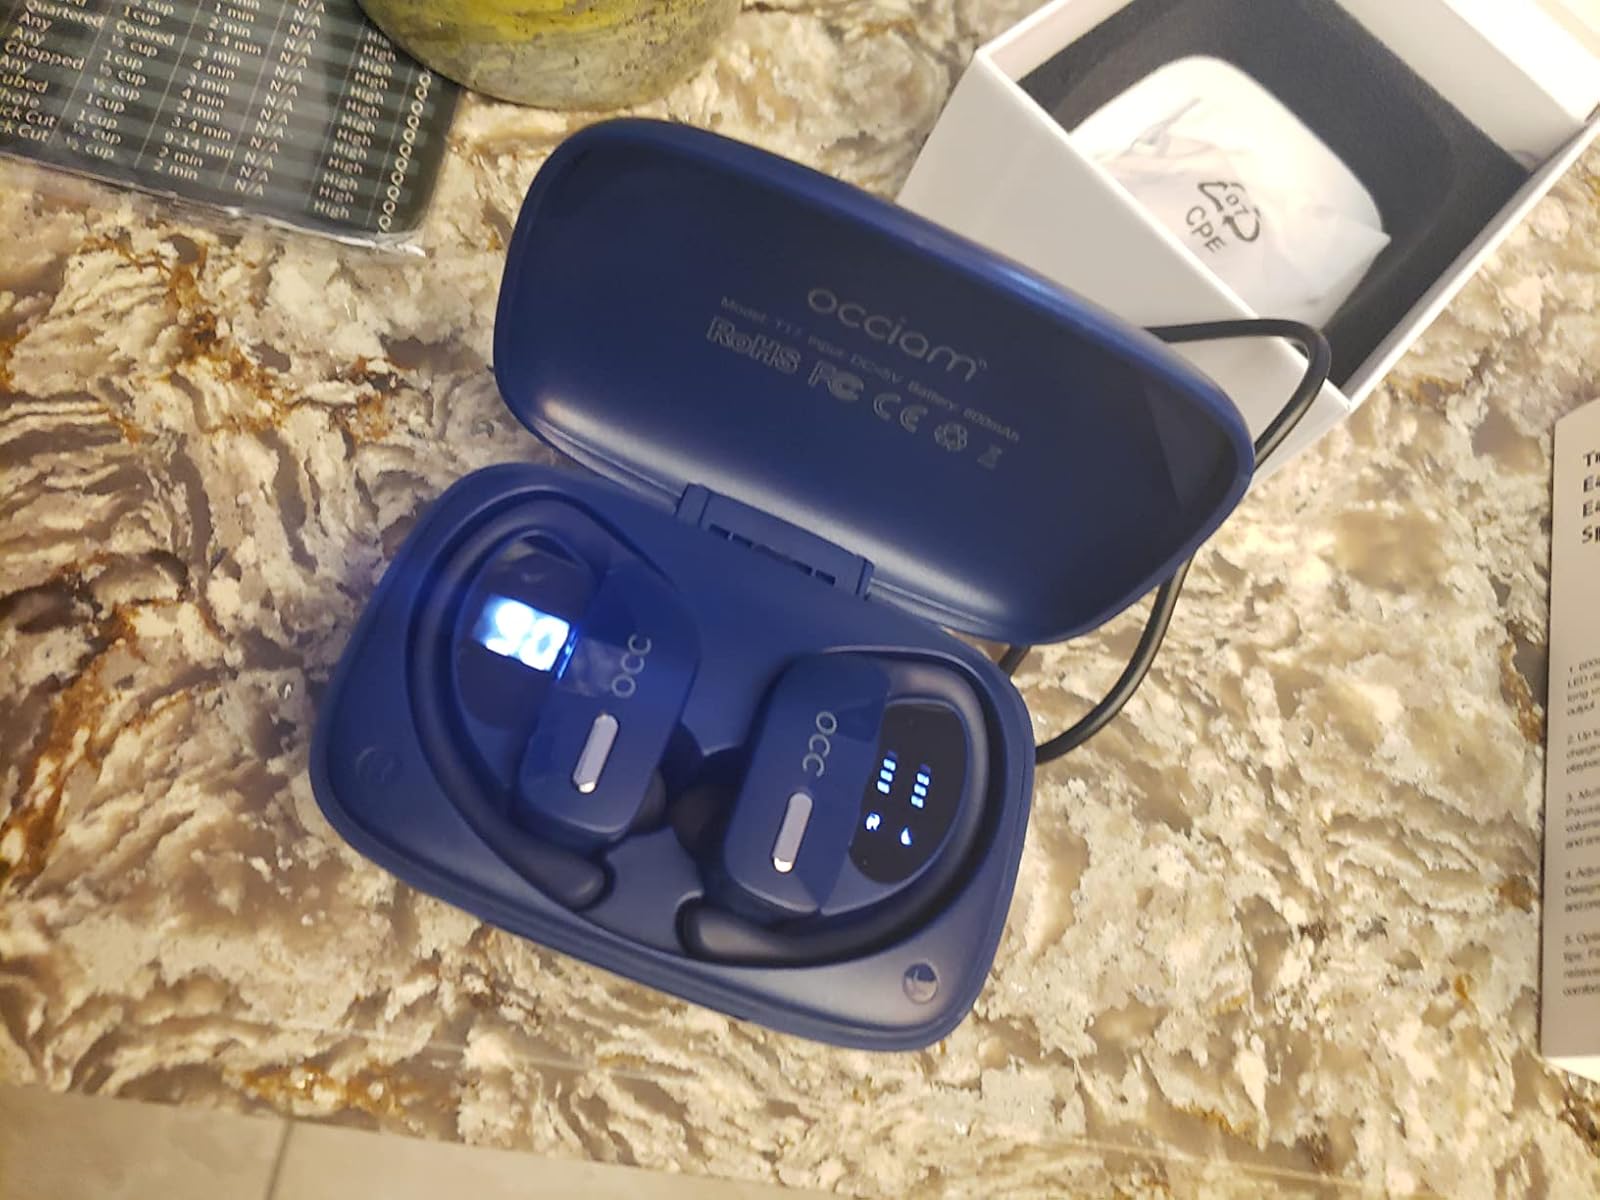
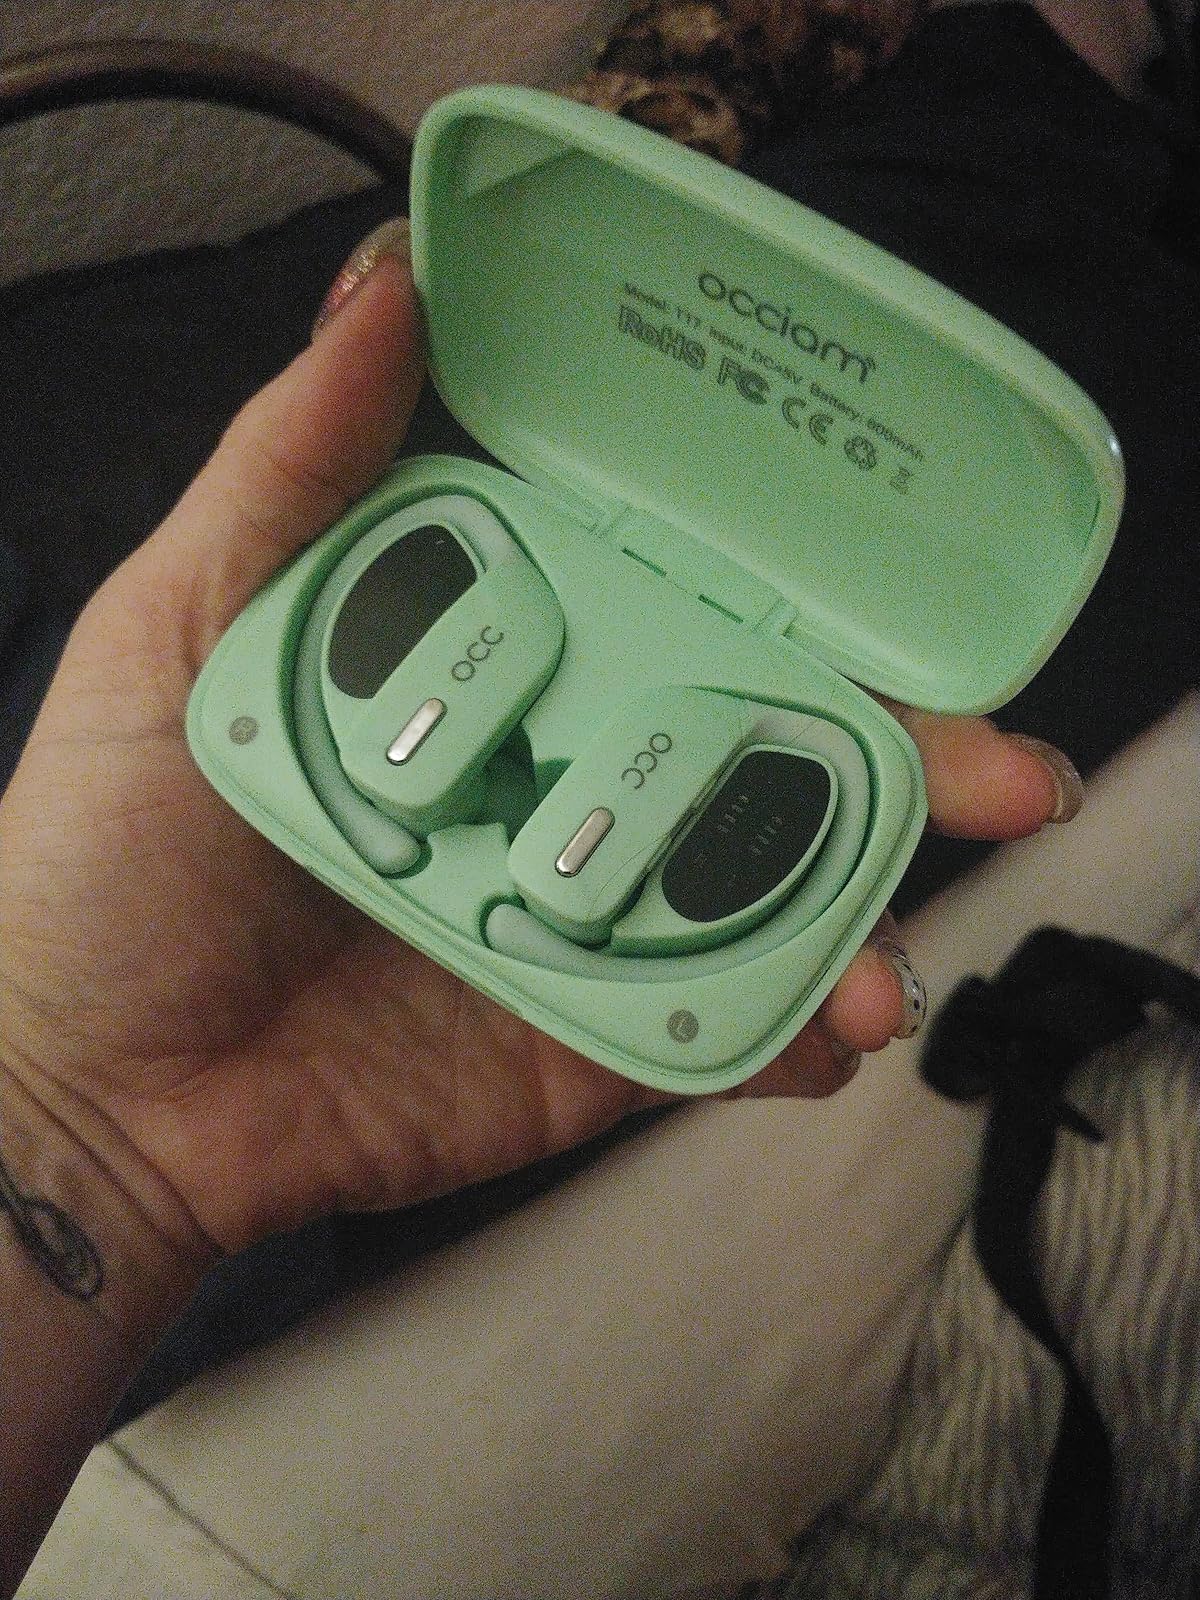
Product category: earbuds
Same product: no